Mushihimesama

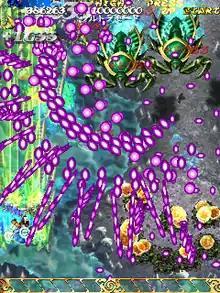
Arcade version screenshot

The world of "Mushihimesama" is a wild, untainted one where large desertic areas abruptly change into lush forests, all inhabited by arthropods called Koujuu: such beasts (basically oversized insects) are capable of surviving due to their hardened shells and, upon their deaths, leave them behind for vegetation to grow around them, in a natural cycle of life and death. However, their life force, called Levi-Sense, proved to be poisonous to humans to the point of being named the Miasma; only sparse human settlements were allowed to survive, one of them being the Hoshifuri village, in exchange for the sacrifice of a 15-year-old girl every 200 years. However, the daughter of the royal family, Reco, is apparently the next in line after being given an ornate bracelet by a mysterious boy in Shinju Forest, where she lost herself at a young age: by the day she turns 15, the Miasma contaminates the village. In order to save her people, she enters Shinju Forest once more, riding the golden Koujuu beetle Kiniro (with which the golden bracelet grants a telepathic link) on a quest to meet the Koujuu god himself.